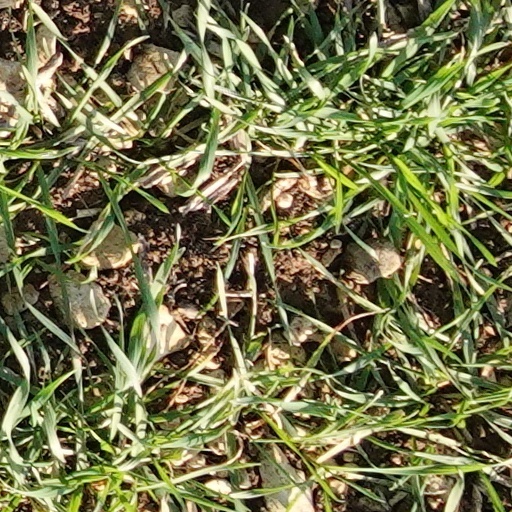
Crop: wheat